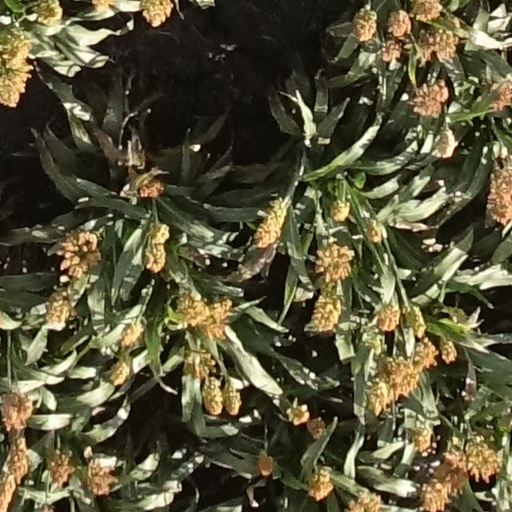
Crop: sorghum